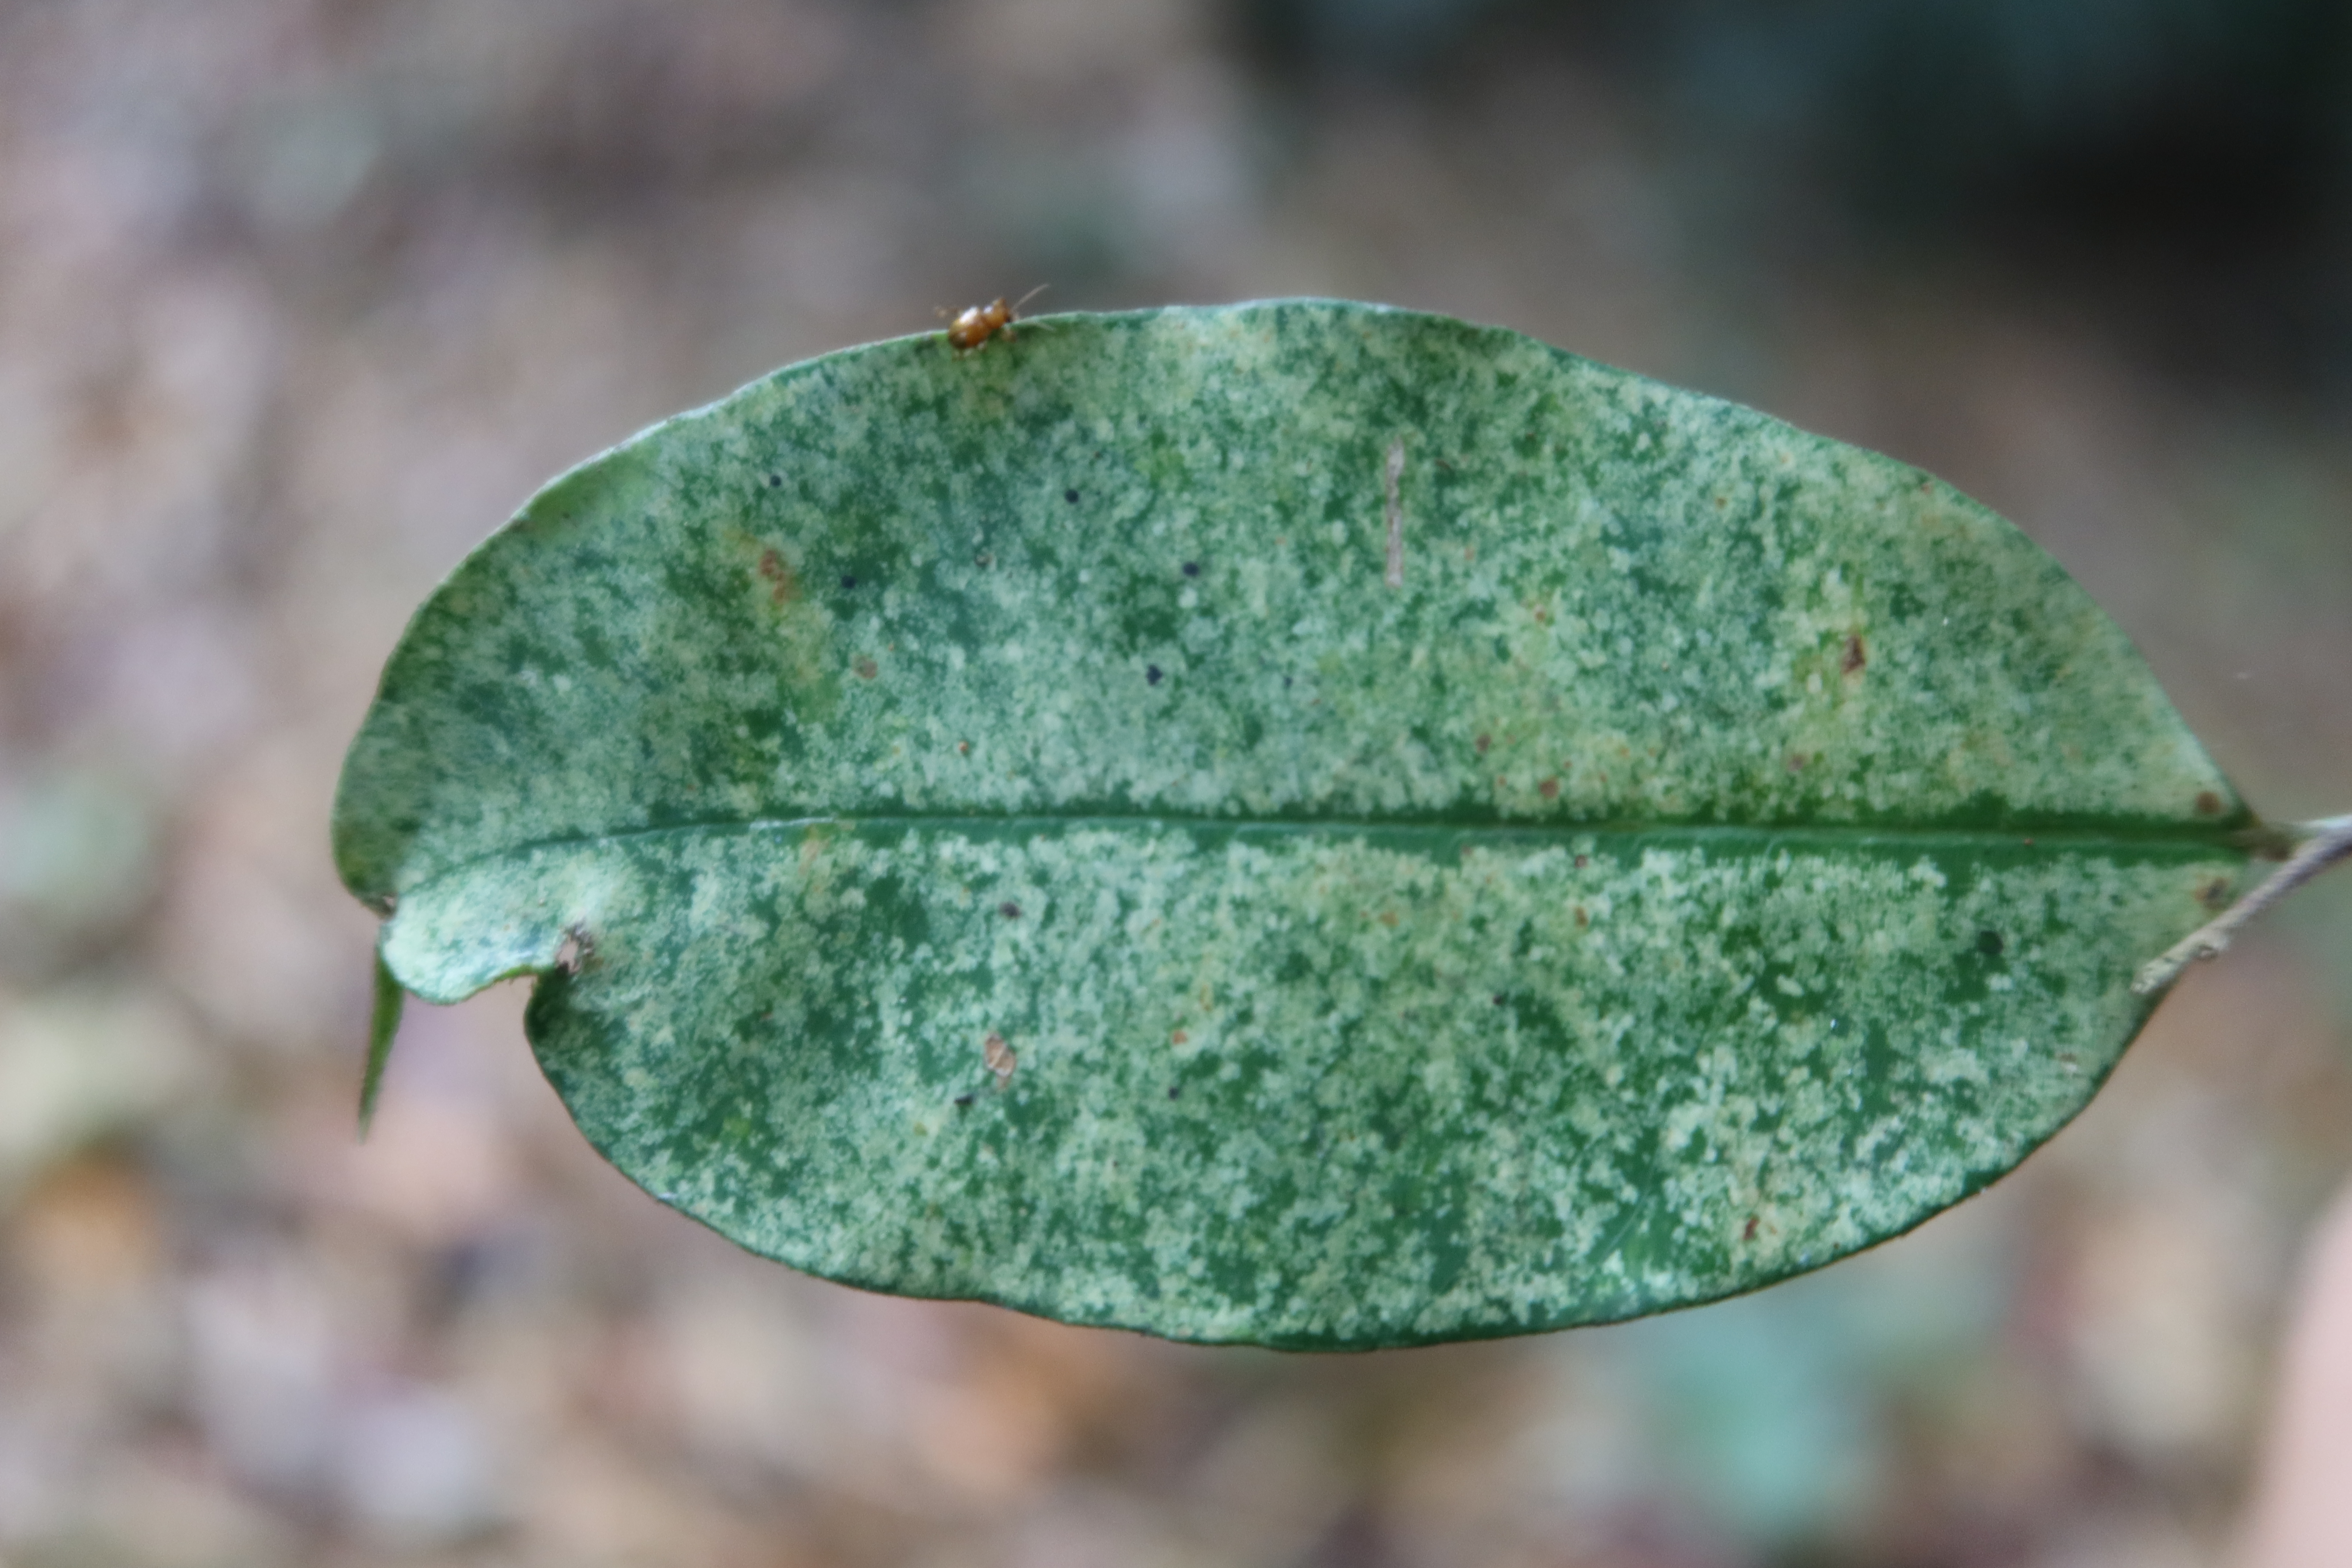
Label: Flea Beetles